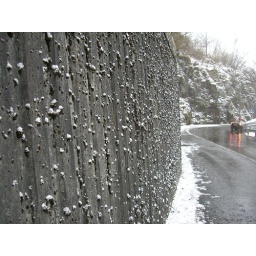
Along a road in Bergen, on the way from the bus stop to Edvard Grieg's house.